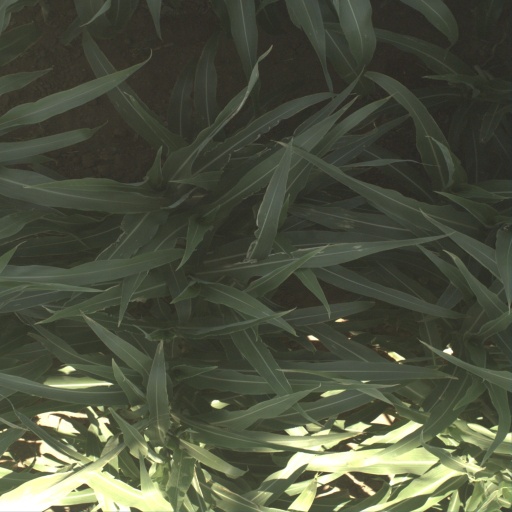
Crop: sorghum